Rame Peninsula

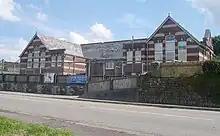
Fourlanesend School, one of the local primary schools for the Rame Peninsula

Other places on the peninsula include: Antony, Cawsand, Crafthole, Cremyll, Fourlanesend, Freathy, Higher Wilcove, Kingsand, Lower Tregantle, Maker, Millbrook, Mount Edgcumbe House, Mount Edgcumbe Country Park, Penlee, Portwrinkle, Sheviock, and St John and Withnoe Barton. Kingsand and Cawsand are protected by the headland. Much of the peninsula is owned by the Mount Edgcumbe estate which also includes Mount Edgcumbe Country Park.